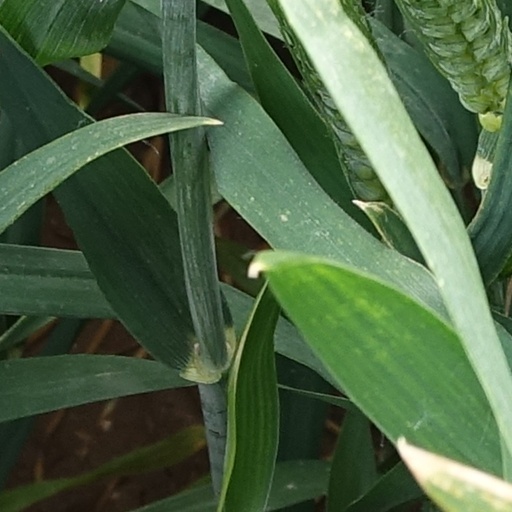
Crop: wheat